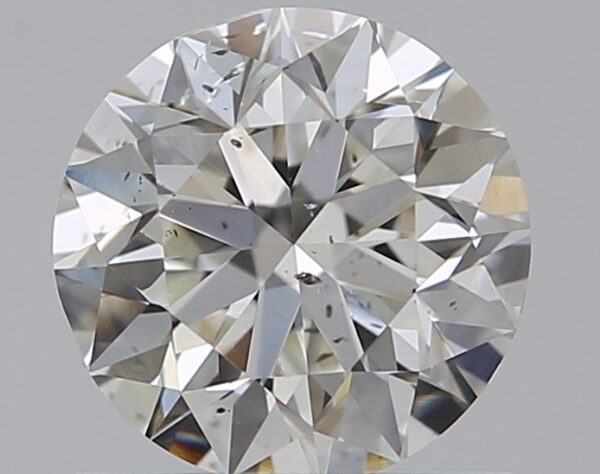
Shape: round
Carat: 0.7
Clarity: SI1
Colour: I
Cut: VG
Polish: EX
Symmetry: VG
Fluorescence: N
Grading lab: GIA
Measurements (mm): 5.54 x 5.59 x 3.58